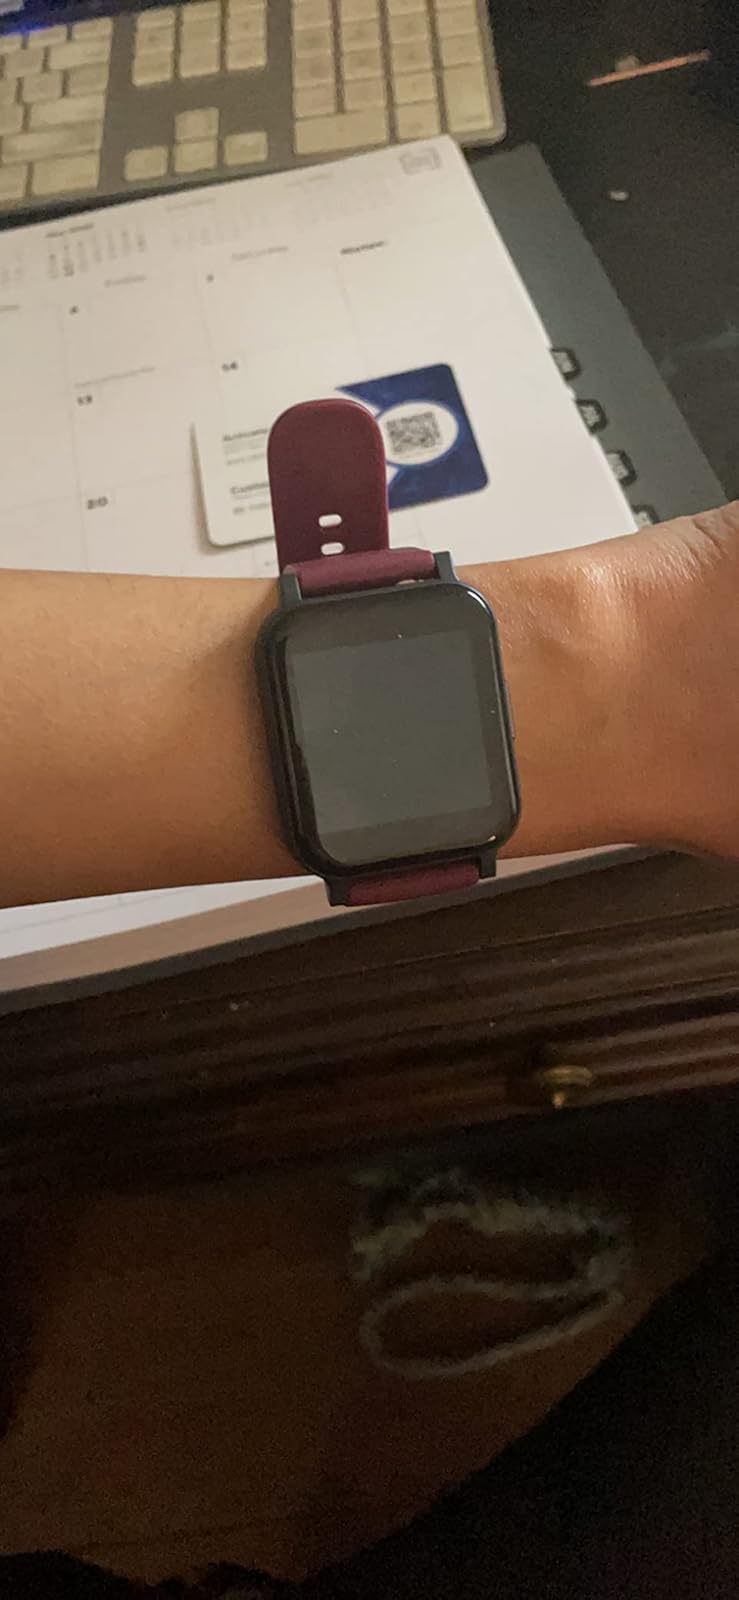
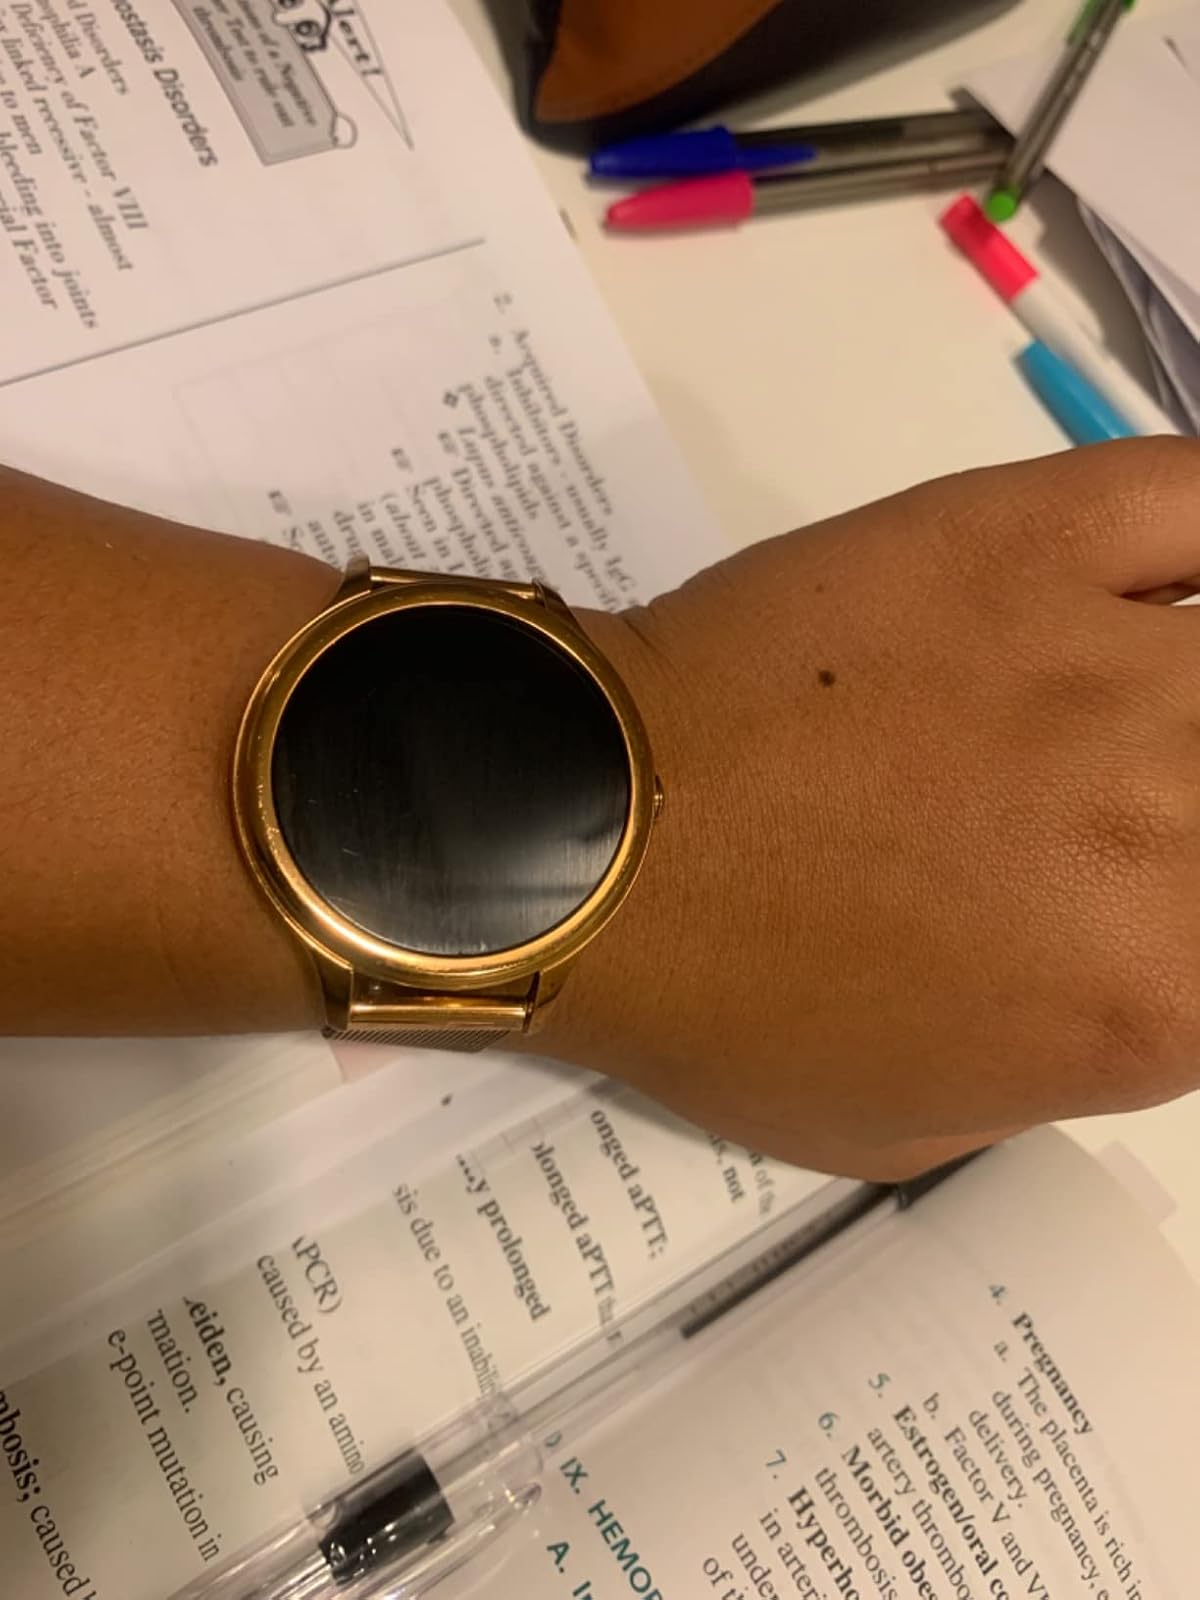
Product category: smartwatch
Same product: no